Jarius Wynn

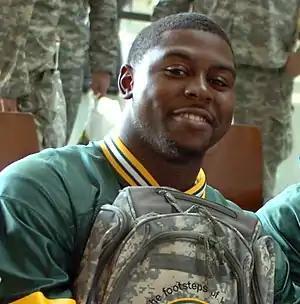
Wynn with the Green Bay Packers in 2009

Jarius Jessereel Wynn (born August 29, 1986) is an American former professional American football player who was a defensive end in the National Football League (NFL). He was selected by the Green Bay Packers in the sixth round of the 2009 NFL draft and won a Super Bowl ring in Super Bowl XLV over the Pittsburgh Steelers. He played college football at Georgia.